Simnas

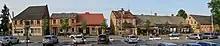
Town central square.

In 1603 Simnas went into the hands of Paweł Stefan Sapieha, the member of a wealthy politician family. Due to his efforts, in 1626 Simnas was granted Magdeburg town rights by Sigismund III Vasa. Which means that at that time Simnas had a mayor, town hall, court, judge, jail, shops, inns, mills, cobbled road and footpath and held annual fair and markets. After that situation in a town dramatically changed: a coat of arms image of St. Peter was dropped, St. Paul remained, who gave a hint to a patron of the town - Povilas (Paul) Sapiega. The townspeople dropped Lithuanian and turned to the Polish language. Even Mass in a church became the official Polish language in 1639.